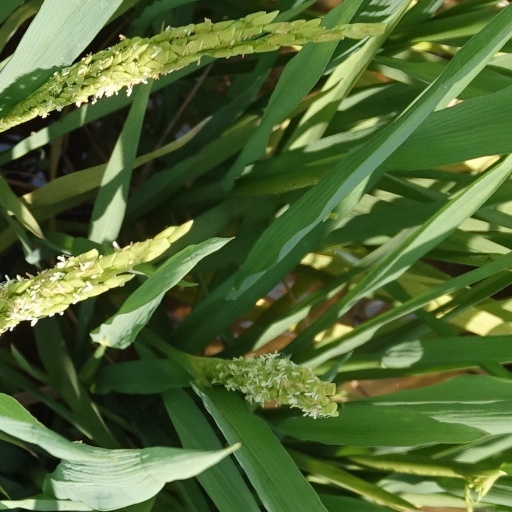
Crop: rice